Sky position (RA, Dec in degrees): 203.962, 16.695
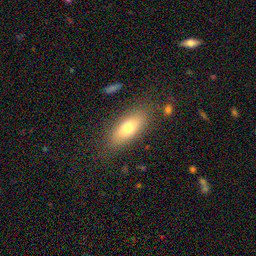
Galaxy morphology: In-between Round Smooth Galaxies